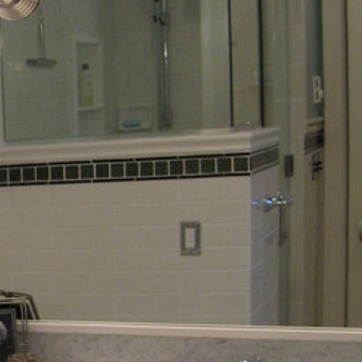
Material: mirror